César Astudillo

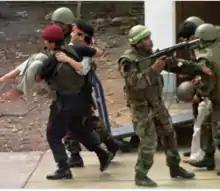
Major César Astudillo Salcedo together with Team Alpha-1 in the rescue of hostages from the residence of the Japanese Ambassador to Peru

He graduated as an infantry officer in 1983, and was assigned to command various army units, particularly in infantry and special forces units. In 1995, he was involved in the Cenepa War, serving the Commando Battalion No. 19., and also led the Capture of Miguel Rincón from the MRTA, and in 1997, he, then a Major, was appointed to integrate the Intervention Force to rescue the 72 hostages that were held captive. On April 22, the date on which the “Chavín de Huántar” Rescue Operation was carried out, and joined the “ALFA” rescue patrol, whose mission was to rescue hostages on the 1st floor of the residence. Given his specialty in Command and training in rescue operations. On April 22, the date on which the “Chavín de Huántar” Rescue Operation was carried out, he joined the “ALFA” rescue patrol, whose mission was to rescue hostages on the 1st floor of the residence of the Japanese Ambassador to Peru.